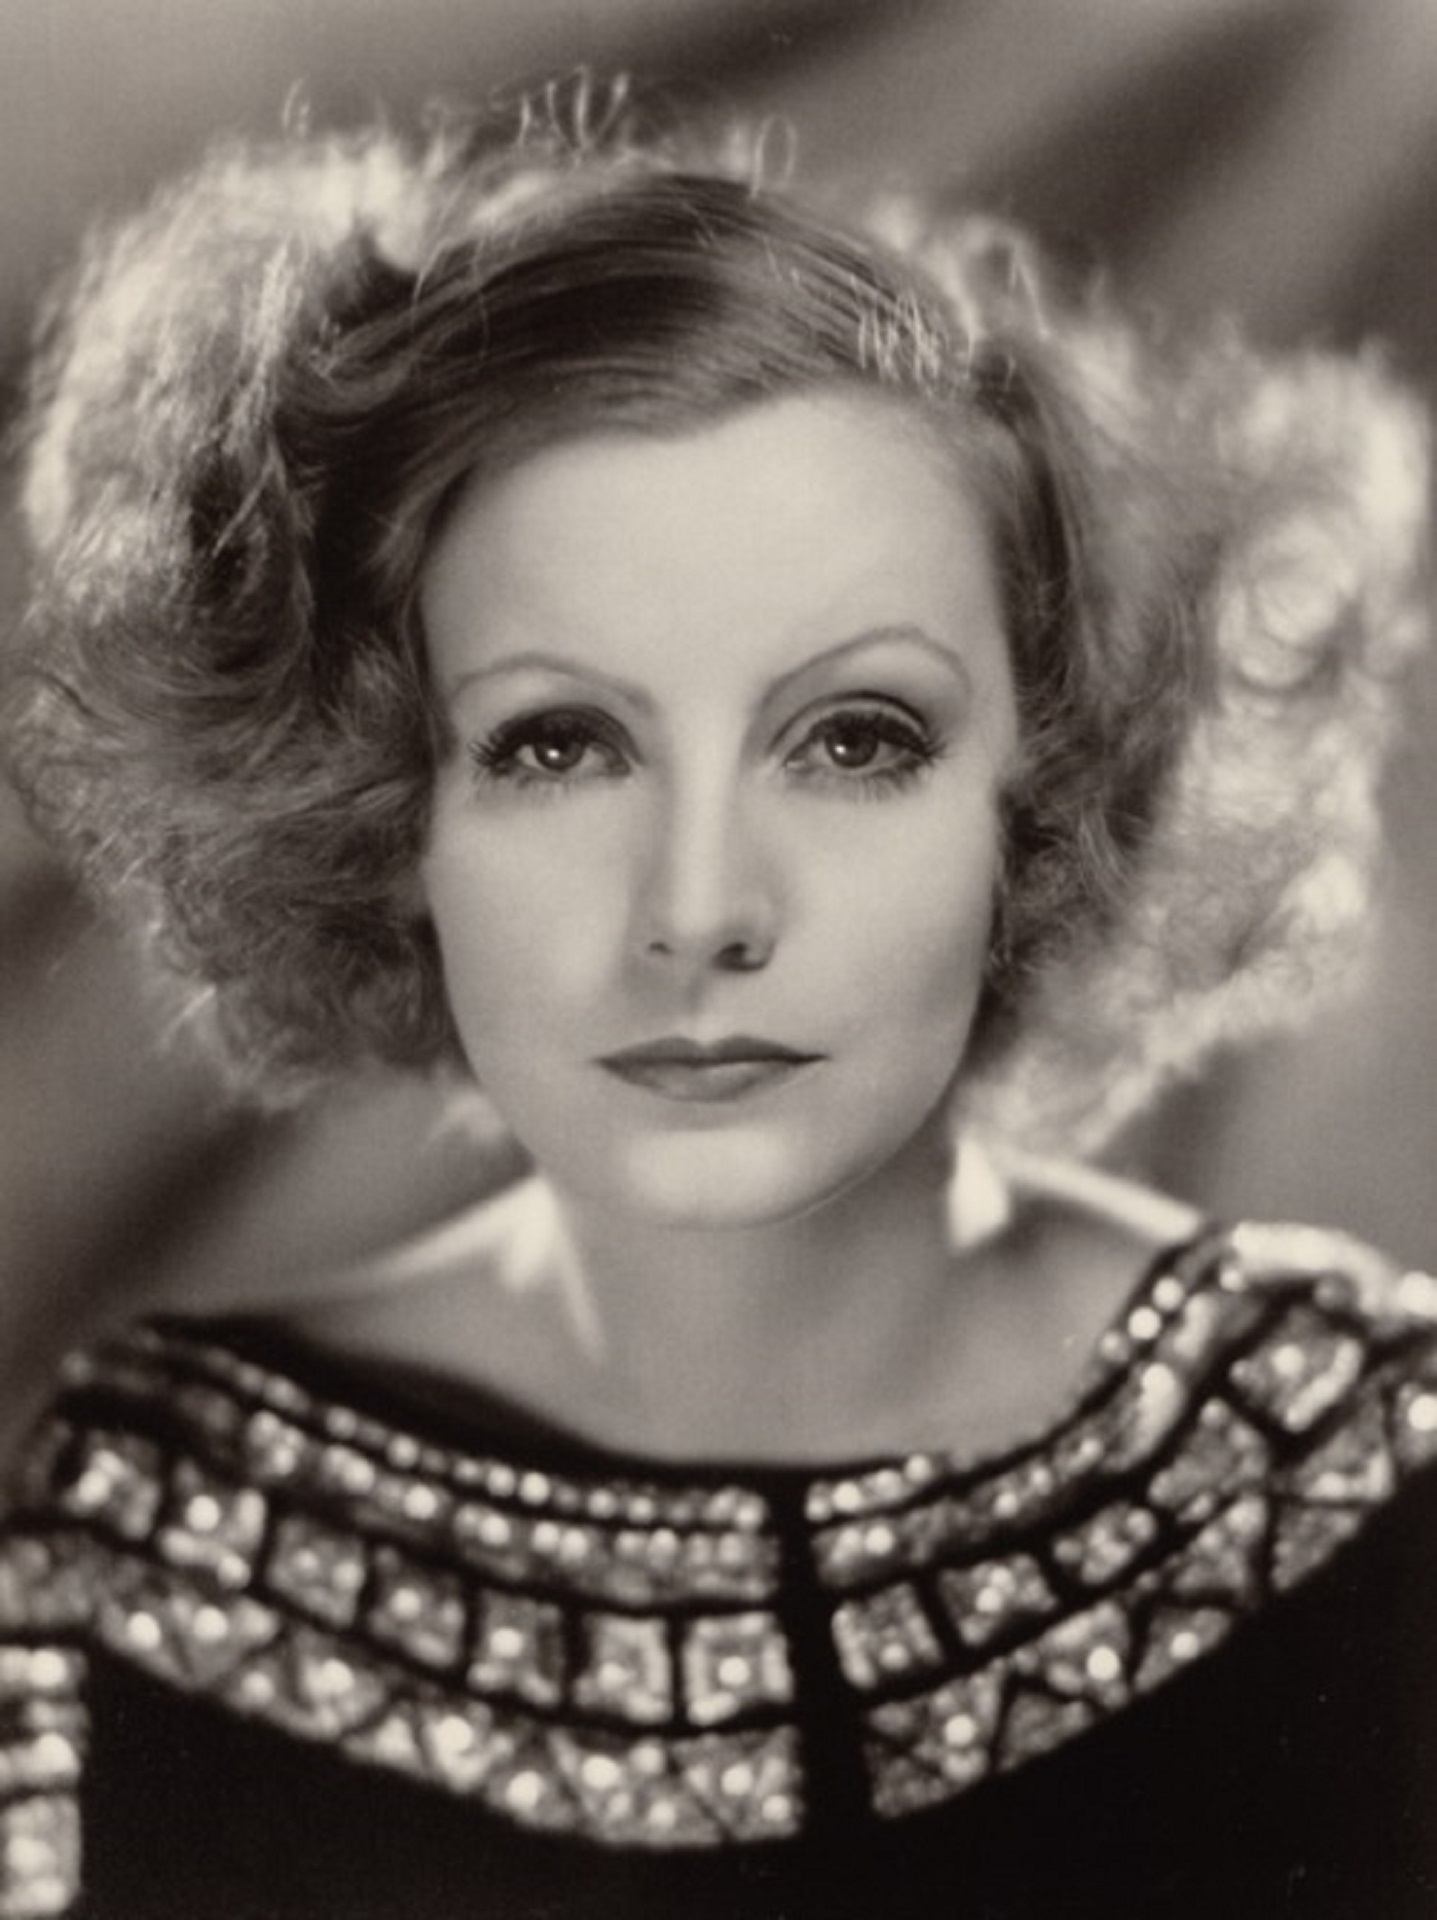
black and white, hair, photography, vintage, hollywood, portrait, model, fashion, monochrome, lady, hairstyle, pictures, face, eye, beauty, cinema, movies, actress, photo shoot, monochrome photography, portrait photography, motion pictures, greta garbo